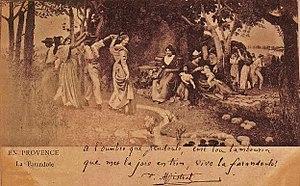
Carte postale de Valère Bernard dédicacée par Frédéric Mistral
La farandole est une danse traditionnelle, considérée comme la plus ancienne des danses ainsi que comme la plus caractéristique et la plus représentative de la Provence. Si son nom n'est attesté qu'à partir du XVIIIᵉ siècle, elle a été représentée depuis la préhistoire par des gravures rupestres puis au cours de l'Antiquité sur des céramiques ou des fresques. Danse des rites agraires, elle était à la fois une danse de la vie et de la mort. Elle a intéressé les plus grands compositeurs tels Georges Bizet, Piotr Ilitch Tchaïkovski, Charles Gounod, Vincent d'Indy, Henri Casadesus et Darius Milhaud. Aujourd'hui en Provence, elle est dansée sur les airs joués par les tambourinaires qui l'accompagnent de leurs galoubets et de leurs tambourins. Sa popularité l'a faite entrer dans la crèche et elle est l'un des éléments les plus caractéristiques de la tradition provençale.